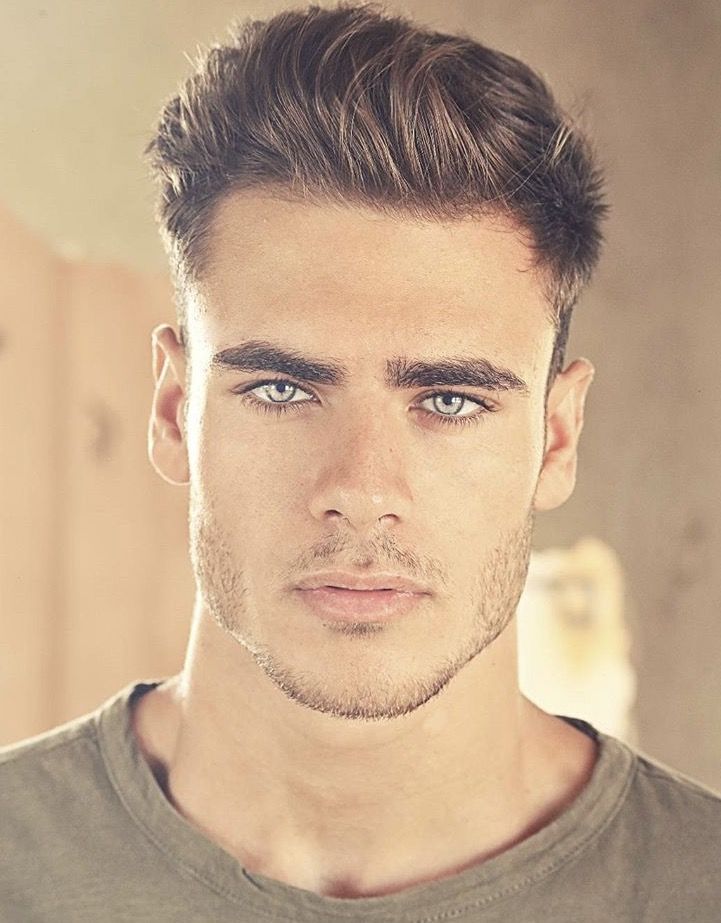
Portrait style: Real Portrait